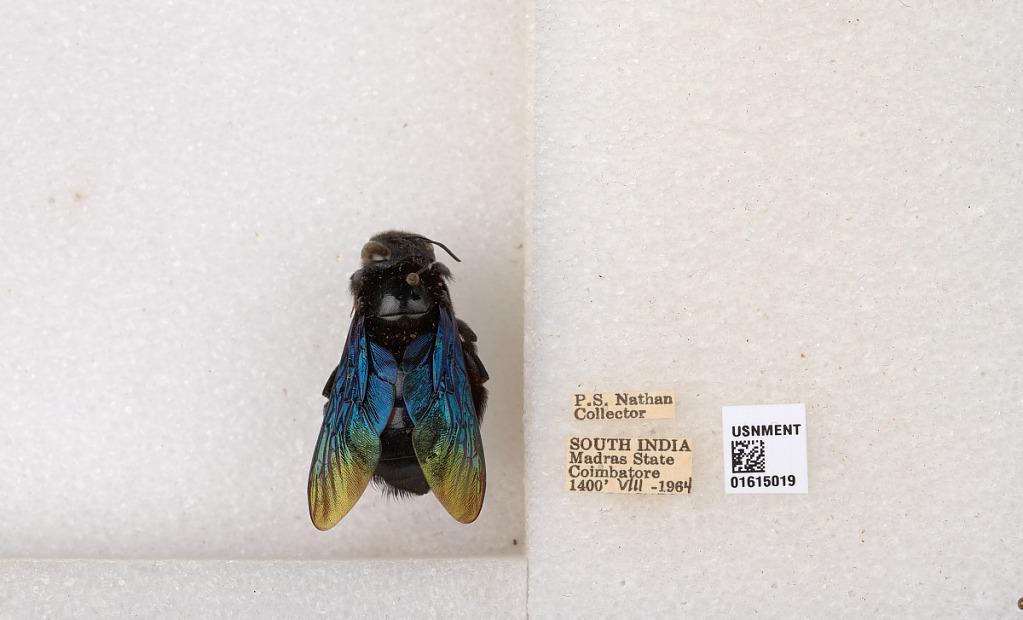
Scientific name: Xylocopa (Biluna) auripennis auripennis Lepeletier
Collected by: P. Nathan
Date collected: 1964-8-1
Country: India
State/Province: Tamil Nadu
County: Coimbatore
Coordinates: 10.9955, 76.9034